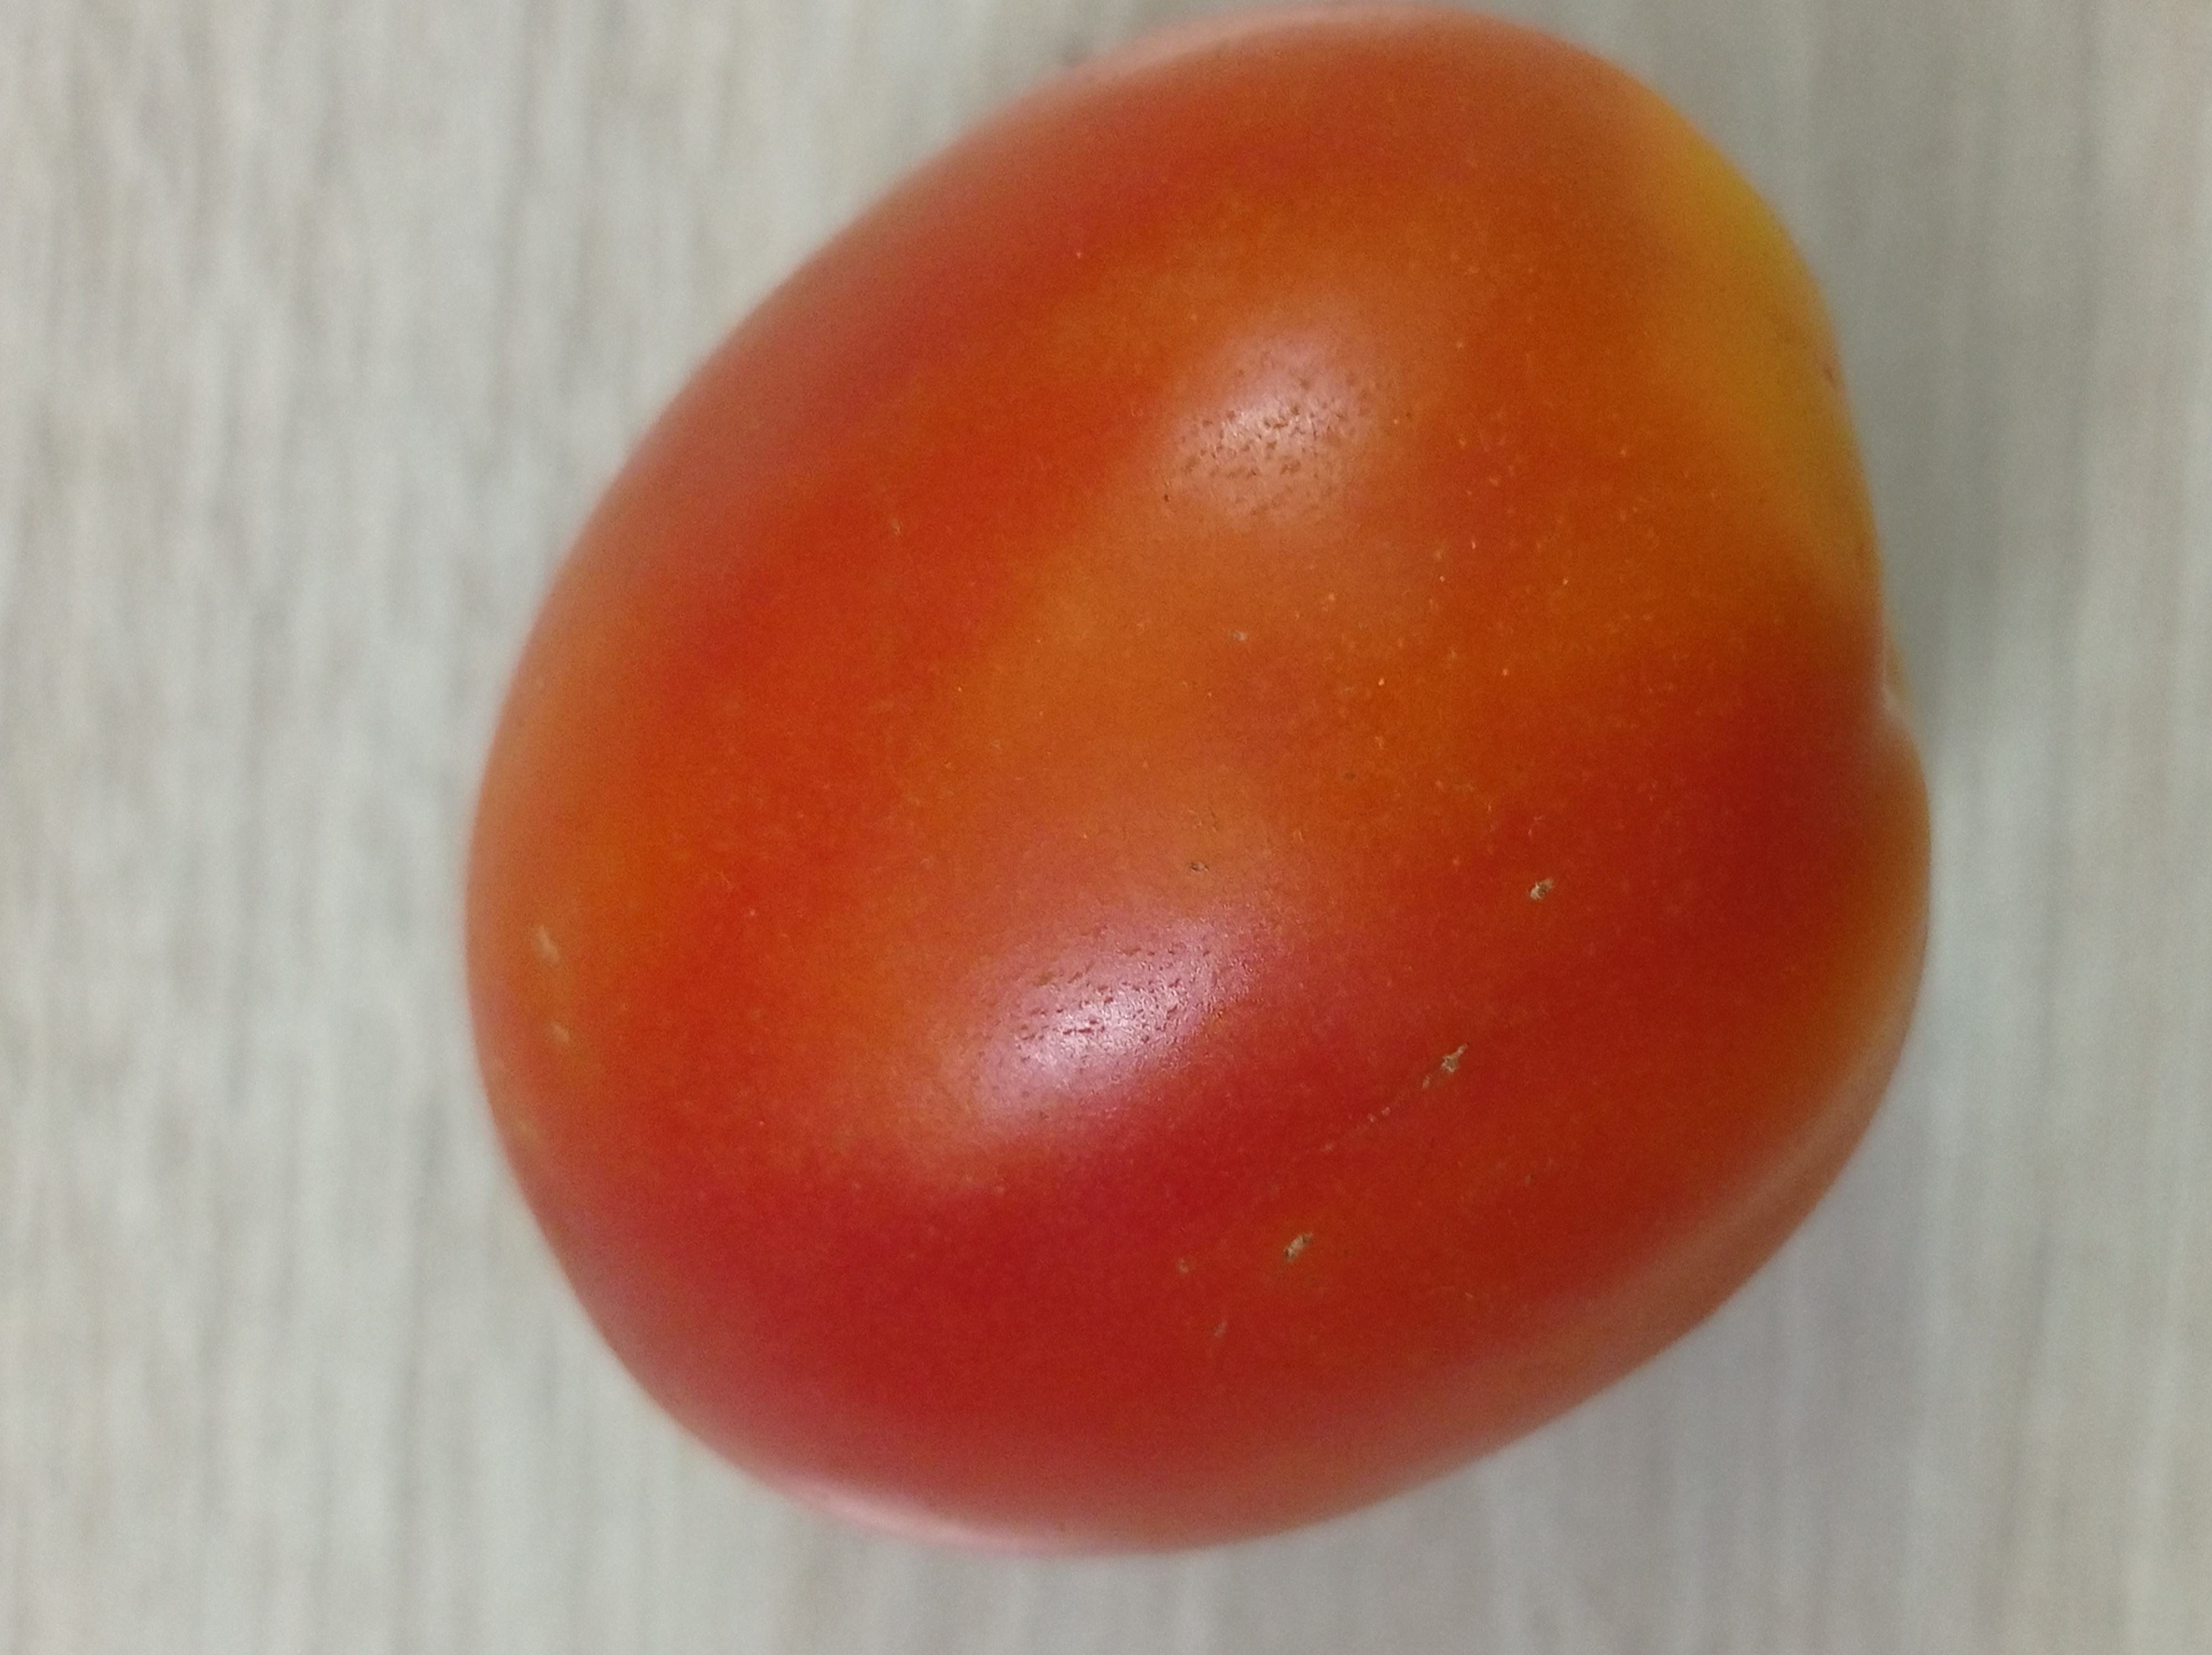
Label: Fresh